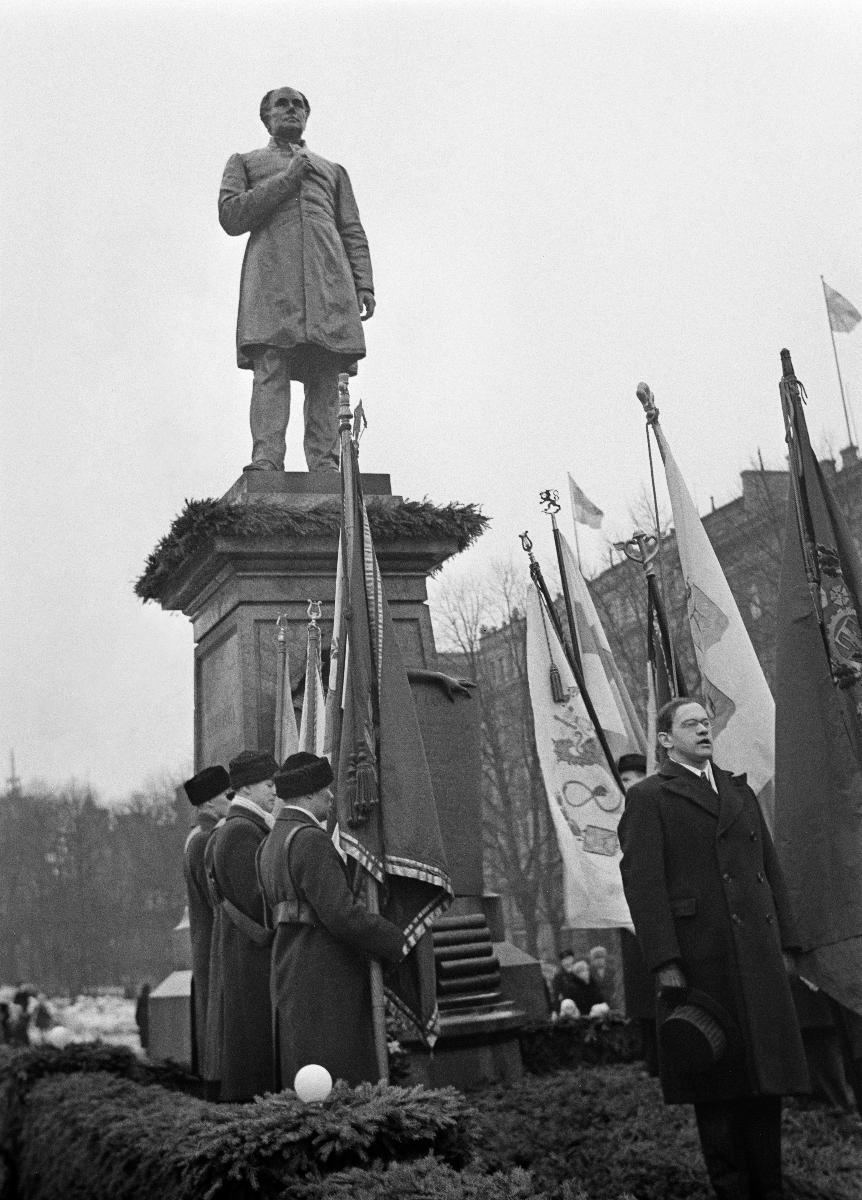
J. L. Runebergin päivä
J. L. Runebergsdagen; J. L. Runeberg's Day
sisällön kuvaus: Suomen ruotsinkieliset ylioppilaat kansallisrunoilija J. L. Runebergin patsaalla Helsingin Esplanadin puistossa Runebergin päivänä 5.2.1938. content description: Swedish speaking students of Finland gathered at the statue of Finnish national poet J. L. Runeberg in the Esplanade park in Helsinki on Runeberg's Day 5.2.1938. innehållsbeskrivning: Finlands svenskspråkiga studenter samlade vid nationalskald J. L. Runebergs staty i Esplanadparken i Helsingfors på Runebergsdagen 5.2.1938.
Kuvaaja: Sundström, Hugo, kuvaaja
Vuosi: 1938
Paikka: Suomi, Uusimaa, Helsinki
Aiheet: Mickwitz, Gunnar; HBL; runoilijat; vuosipäivät; kansalliskirjailijat; ylioppilaat; suomenruotsalaiset; poets; anniversaries; literature; authors; national authors; annual festive days; students; Finnish Swedish; Swedish speaking Finns; Finland Swedish; general upper secondary school graduates; Swedish-speaking Finns; diktare; årsdagar; författare; poeter; årliga festdagar; studenter; finlandssvenska; nationalskalder; finlandssvenskar